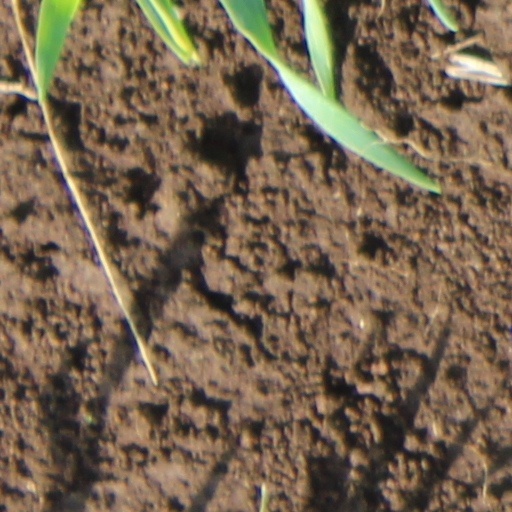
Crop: wheat